Mesopelagic zone

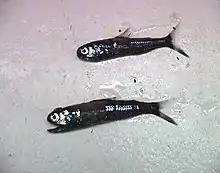
Myctophids (lanternfish)

Mesopelagic zooplankton have unique adaptations for the low light. Bioluminescence is a very common strategy in many zooplankton. This light production is thought to function as a form of communication between conspecifics, prey attraction, prey deterrence, and/or reproduction strategy. Another common adaption are enhanced light organs, or eyes, which is common in krill and shrimp, so they can take advantage of the limited light. Some octopus and krill even have tubular eyes that look upwards in the water column.